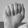
ASL letter: A